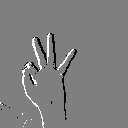
ASL letter: f